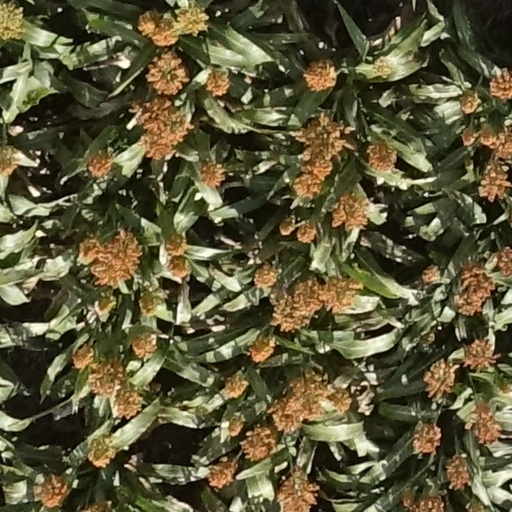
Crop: sorghum